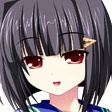
Portrait style: Anime Portrait